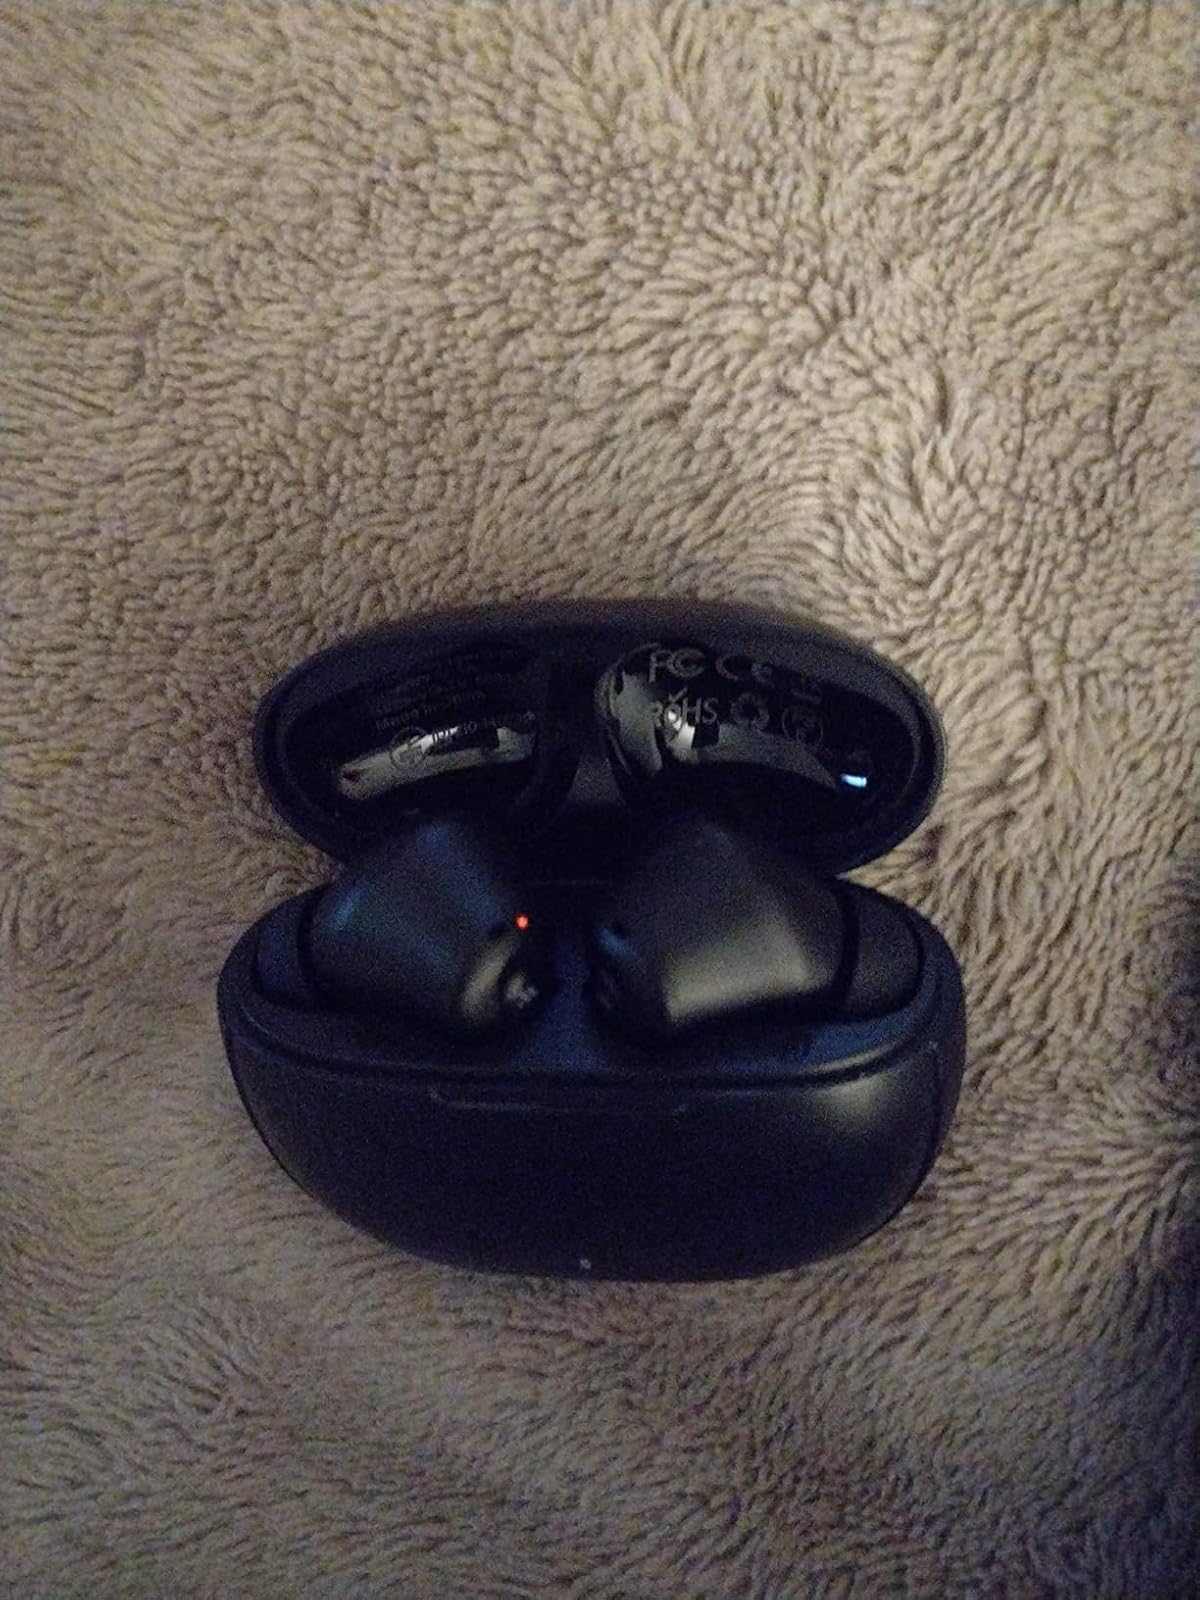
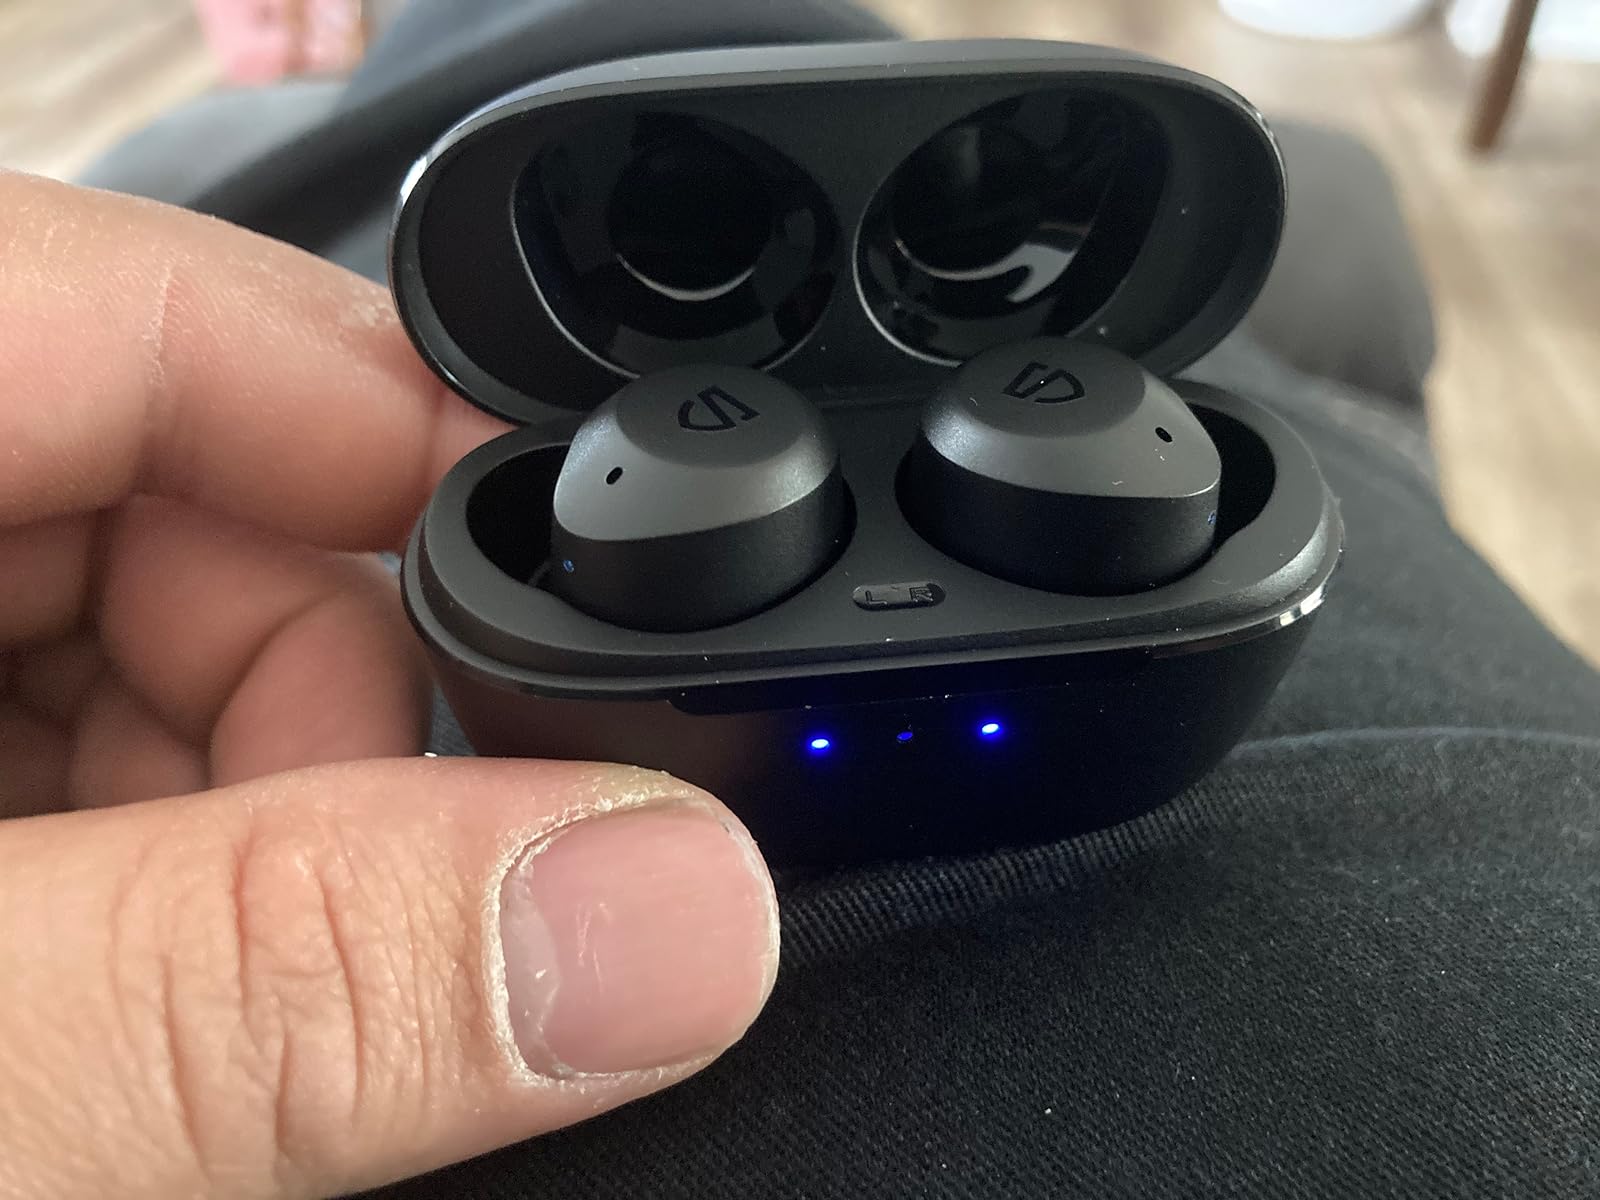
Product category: earbuds
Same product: no